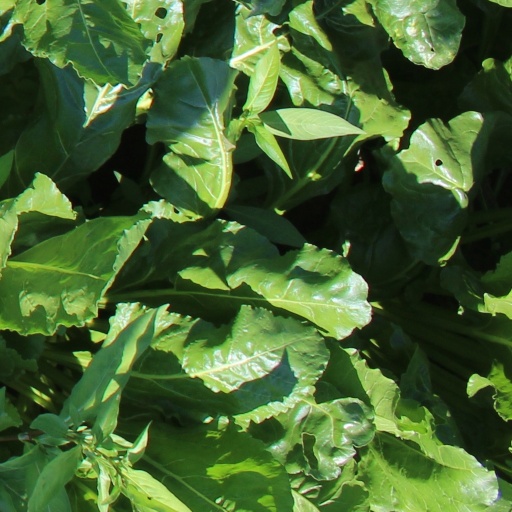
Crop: sugar beet